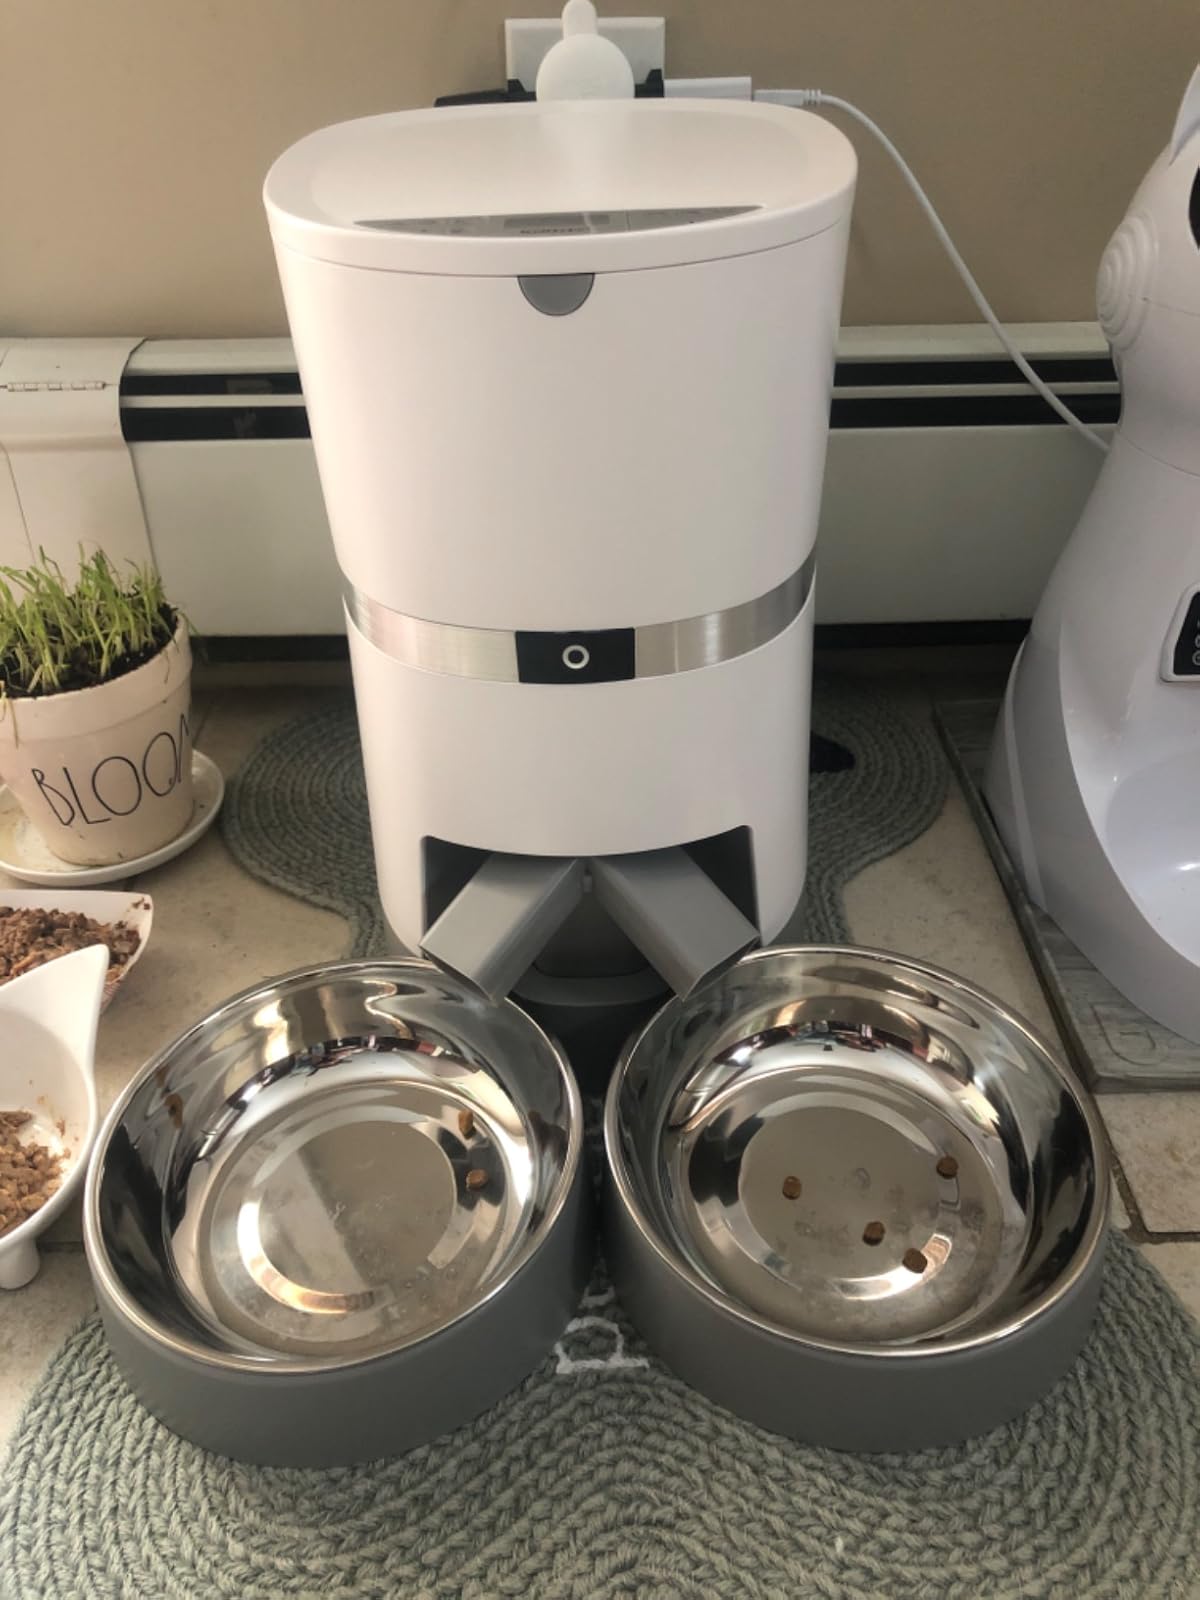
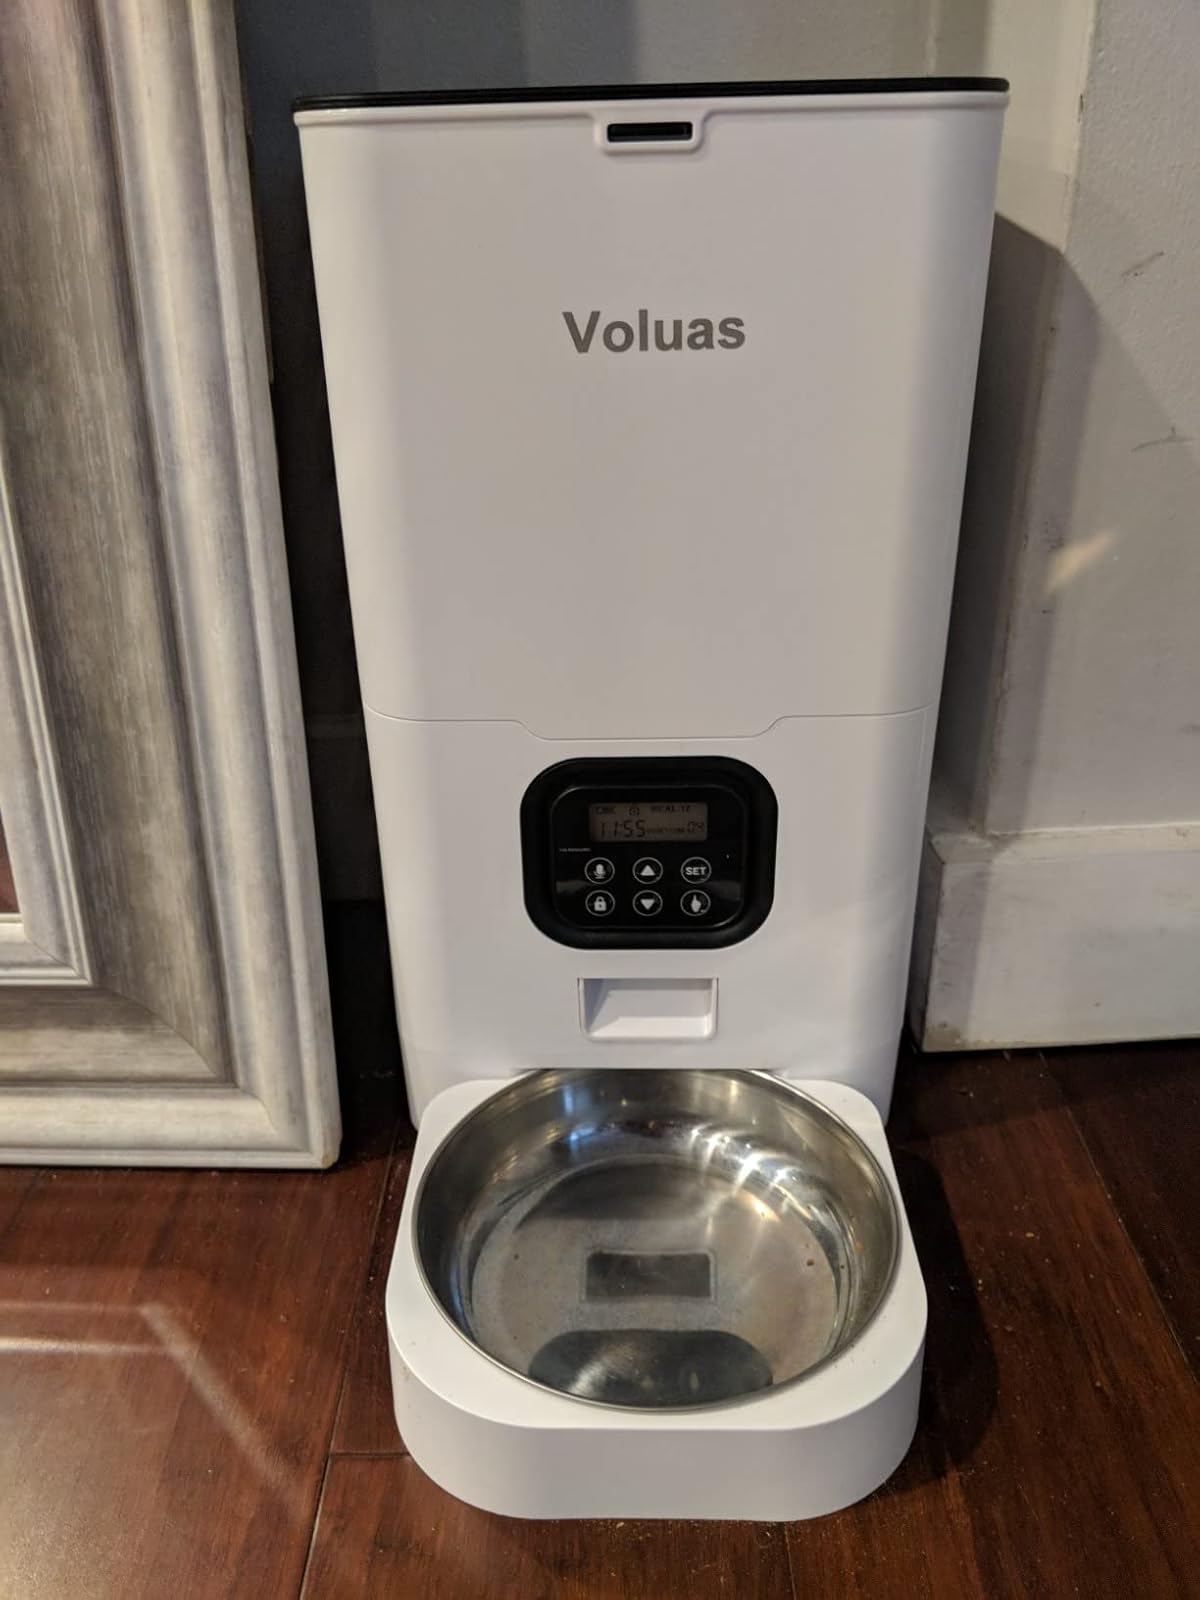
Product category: items_feeder
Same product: no